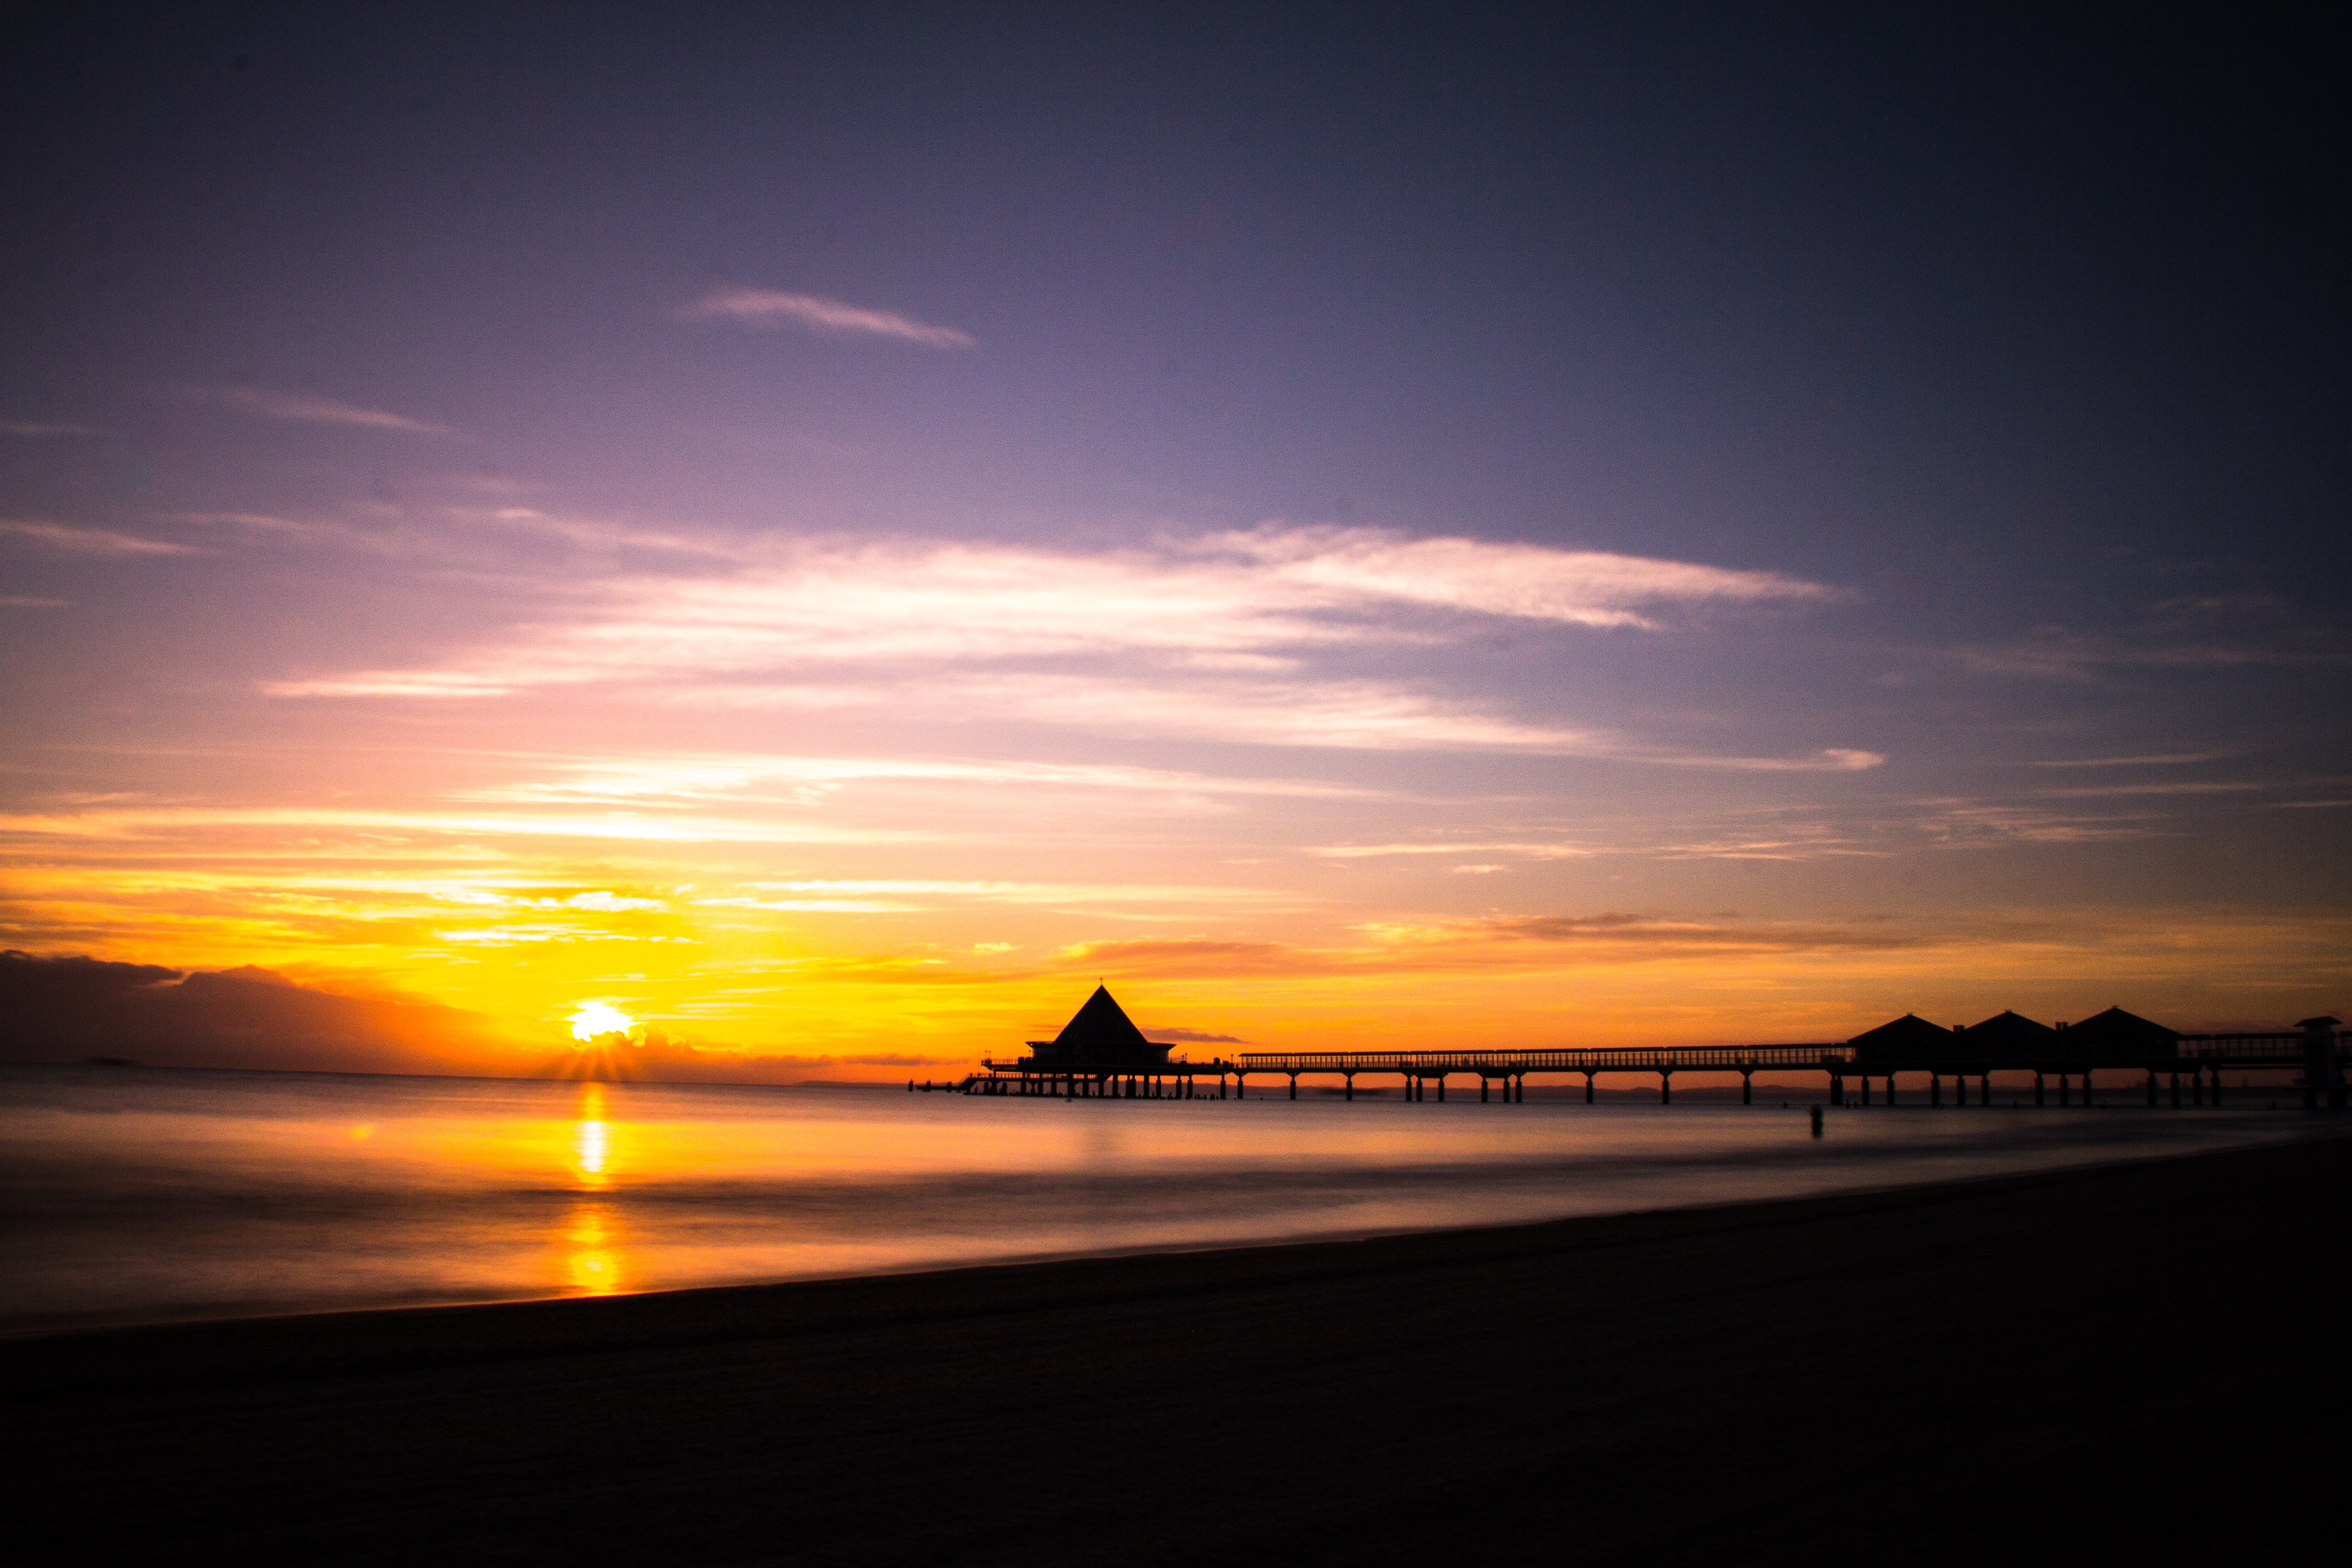
beach, sea, coast, water, nature, sand, ocean, horizon, sky, sun, sunrise, sunset, bridge, sunlight, morning, dawn, dusk, web, evening, twilight, holiday, island, blue, abendstimmung, usedom, heringsdorf, atmospheric, baltic sea, afterglow, baltic sea beach, northern germany, sea bridge, seaside resort, island of usedom, baltic sea coast, western pomerania, fischland, kaiser baths, ostseebad